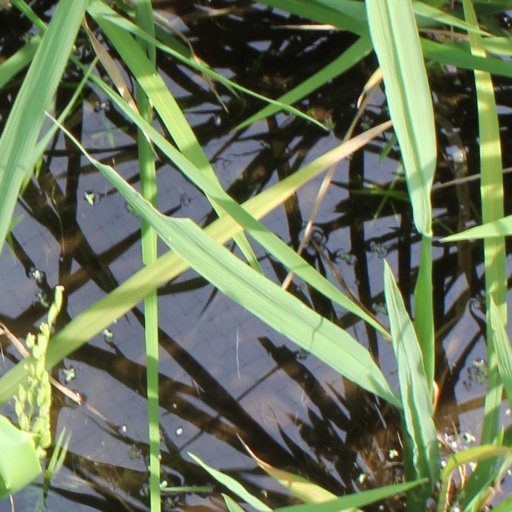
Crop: rice